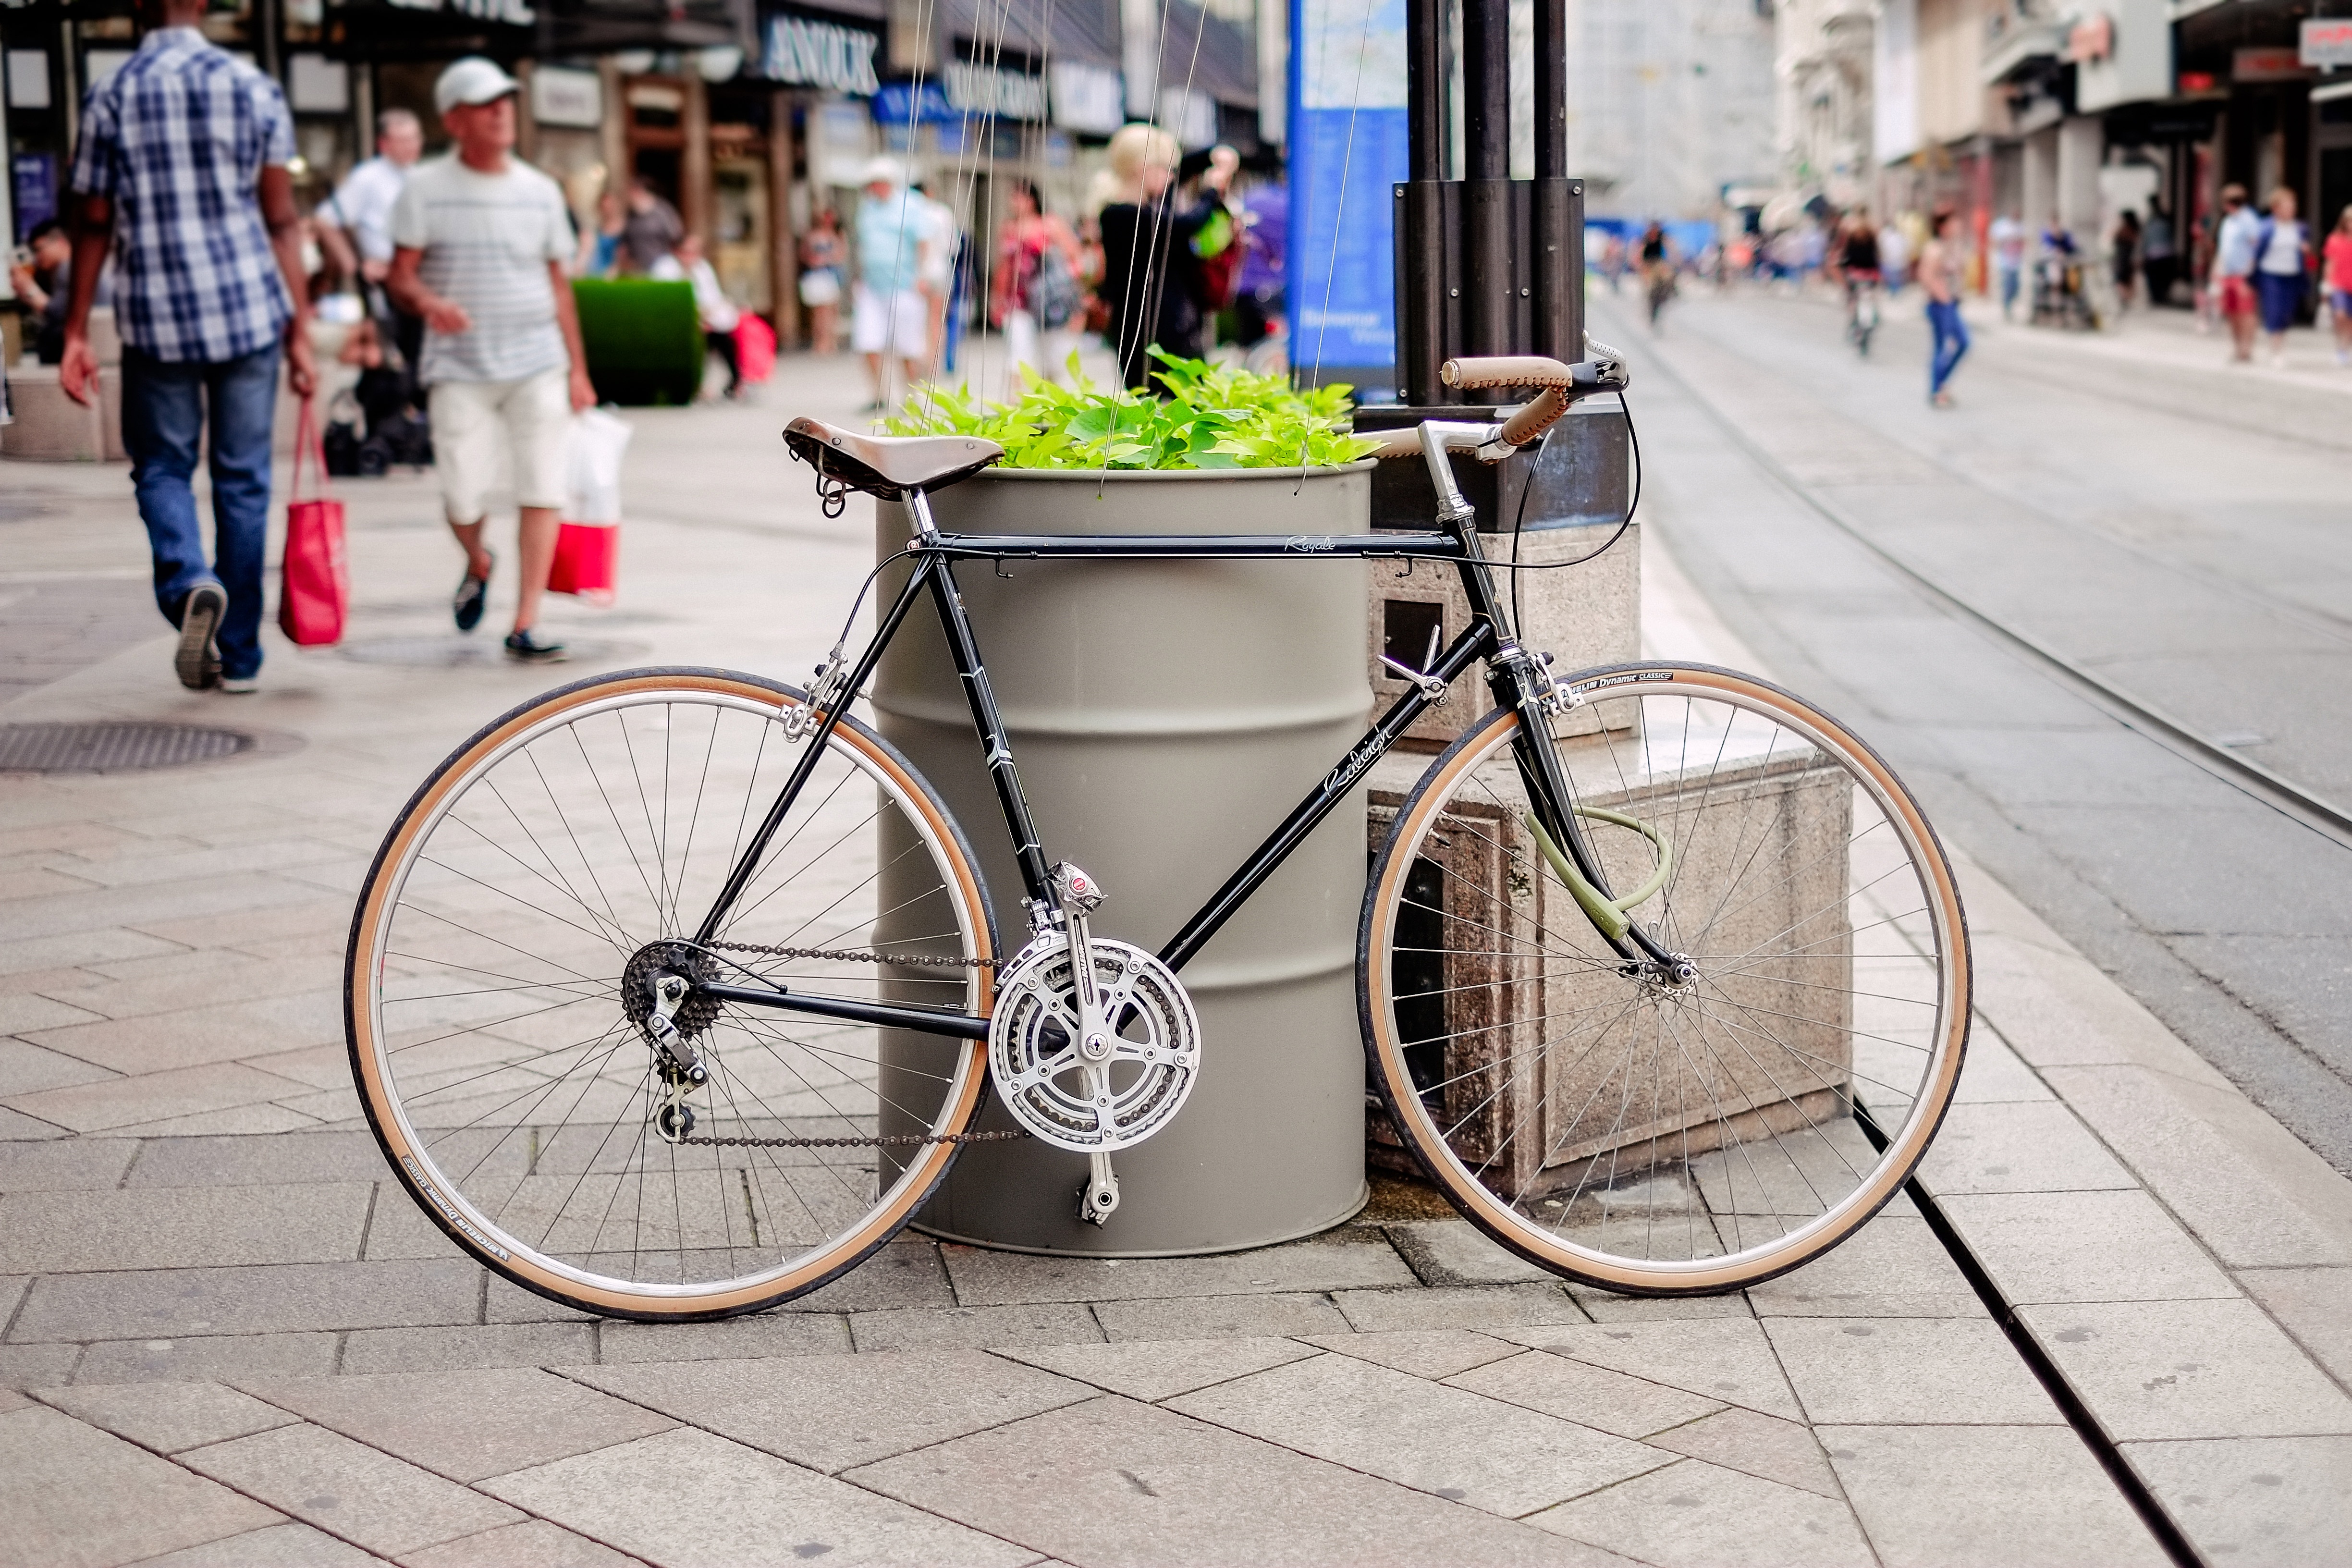
pedestrian, people, road, street, wheel, sidewalk, bicycle, bike, city, urban, pavement, vehicle, sports equipment, cycling, land vehicle, road bicycle, racing bicycle